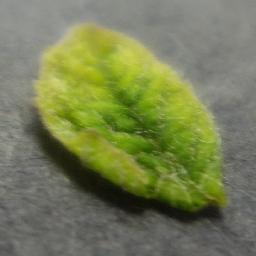
Label: Tomato___Tomato_Yellow_Leaf_Curl_Virus